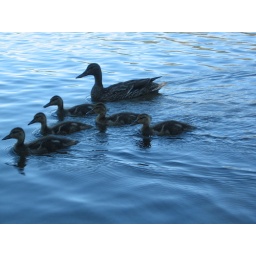
these ducks were swimming around the shore where people were fishing- they were SOOOO cute!